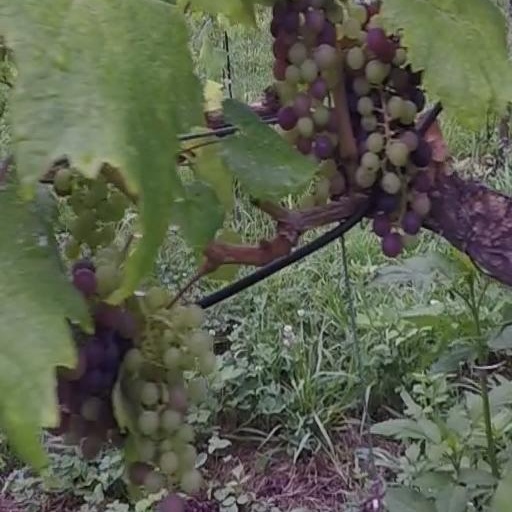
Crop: grape